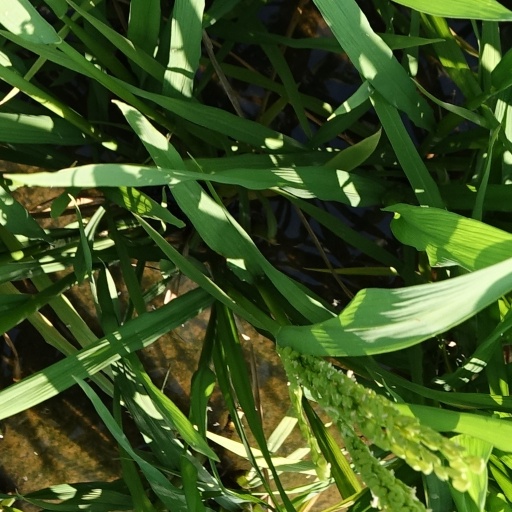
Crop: rice